Free Territory of Trieste

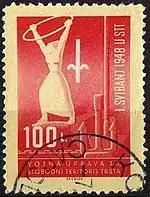
A postage stamp for Zone B of the Free Territory of Trieste, 1948

In January 1947, the United Nations Security Council approved Resolution 16 under Article 24 of its charter calling for the creation of a free state in Trieste and the region surrounding it. A permanent statute codifying its provisions was to become recognized under international law upon the appointment of an international governor approved by the Quatripartite Powers (UK, US, France, and the Soviet Union). On 15 September 1947, the peace treaty between the United Nations (UN) and Italy was ratified, establishing the Free Territory of Trieste.